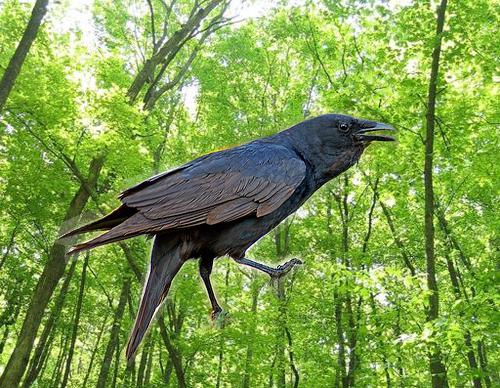
Bird species: Fish_Crow
Bird type: landbird
Background: land